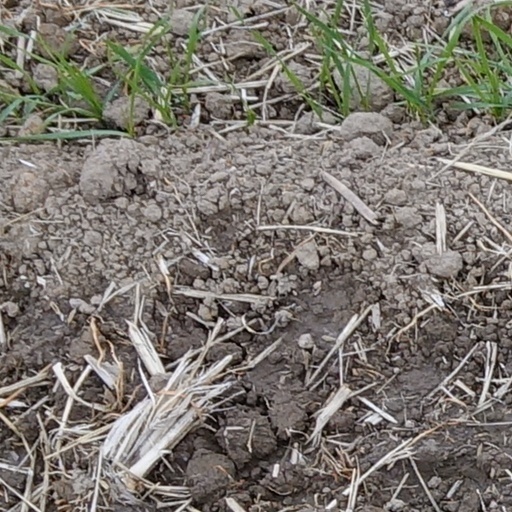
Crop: wheat